Carley C.12

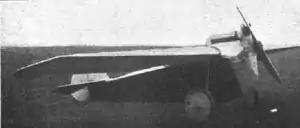
C.12a

The Carley C.12 was a small Dutch single seat sporting monoplane from the 1920s. There were several developments but only small numbers were produced.